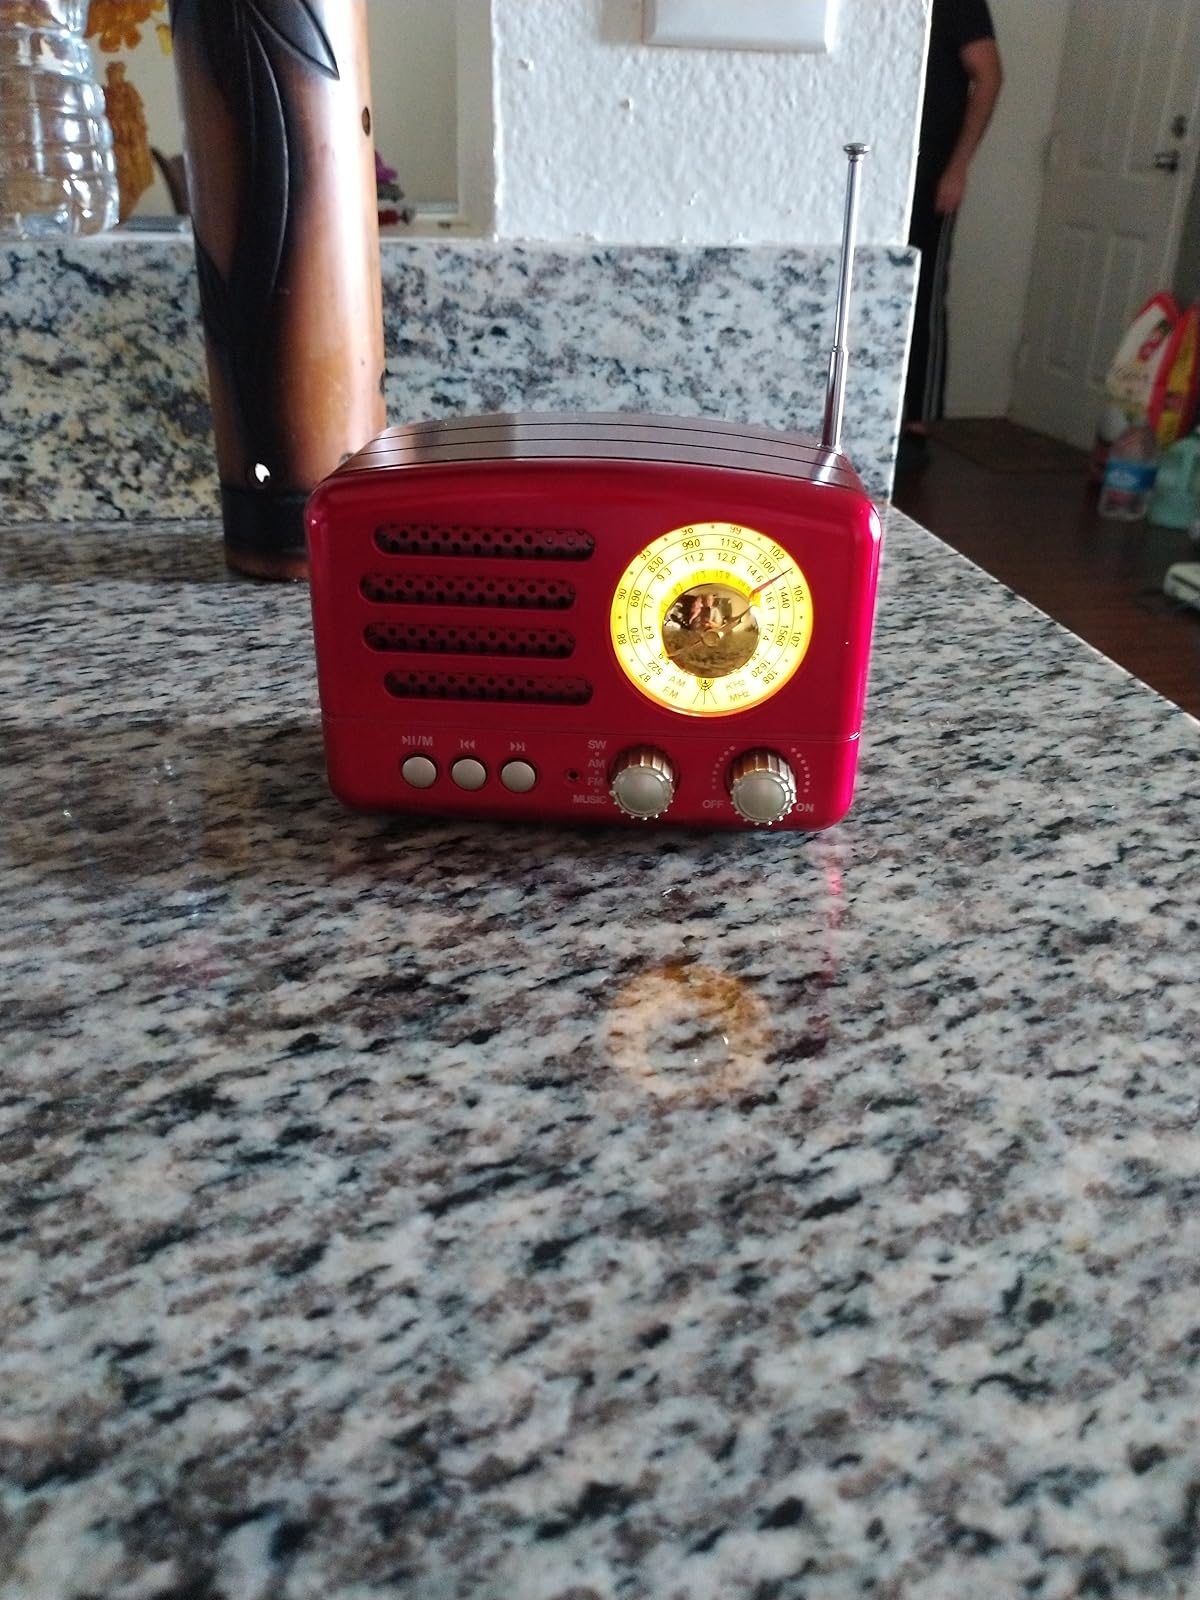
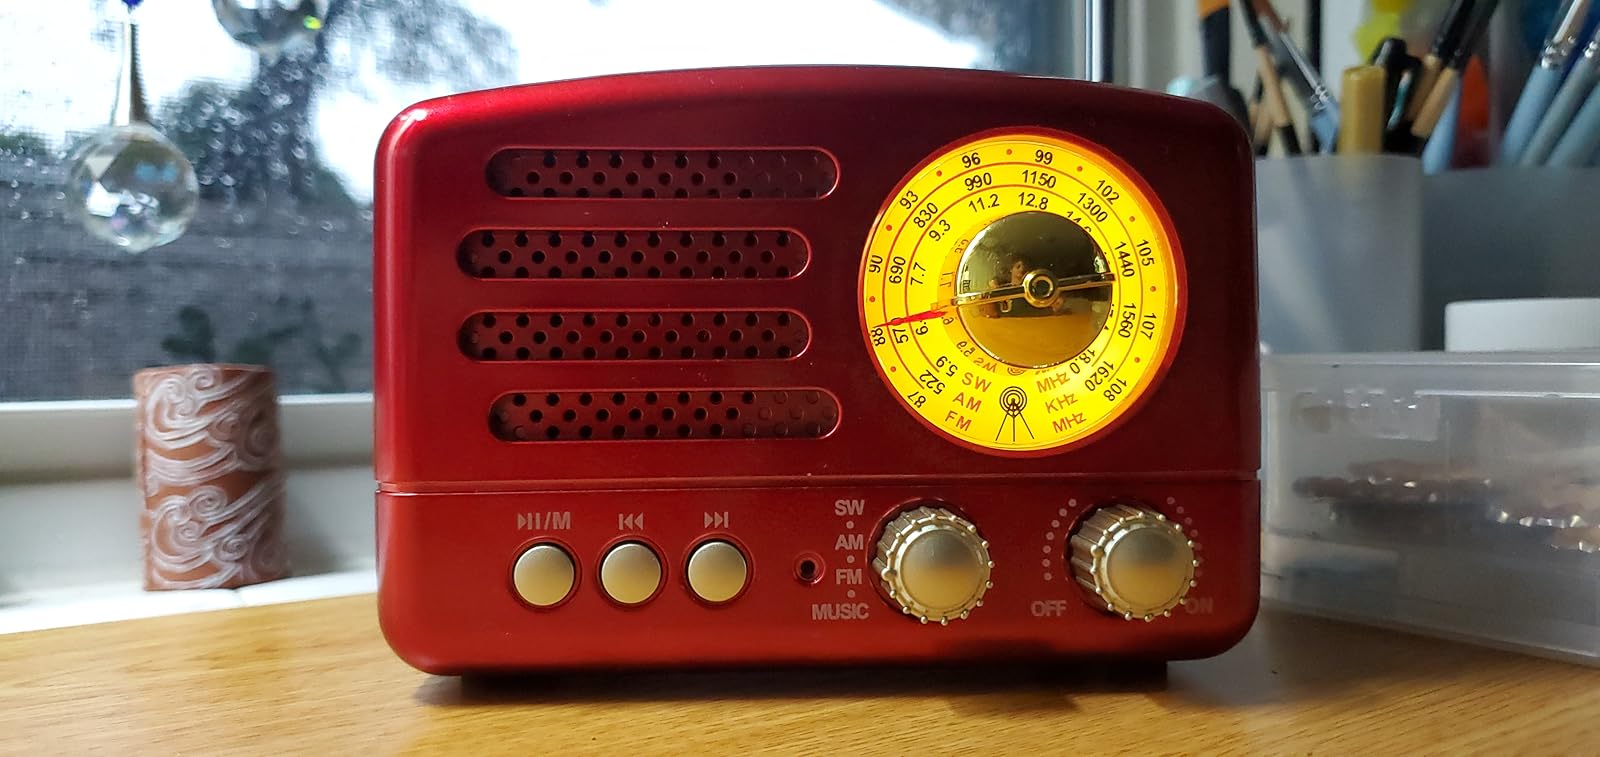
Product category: radio
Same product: yes